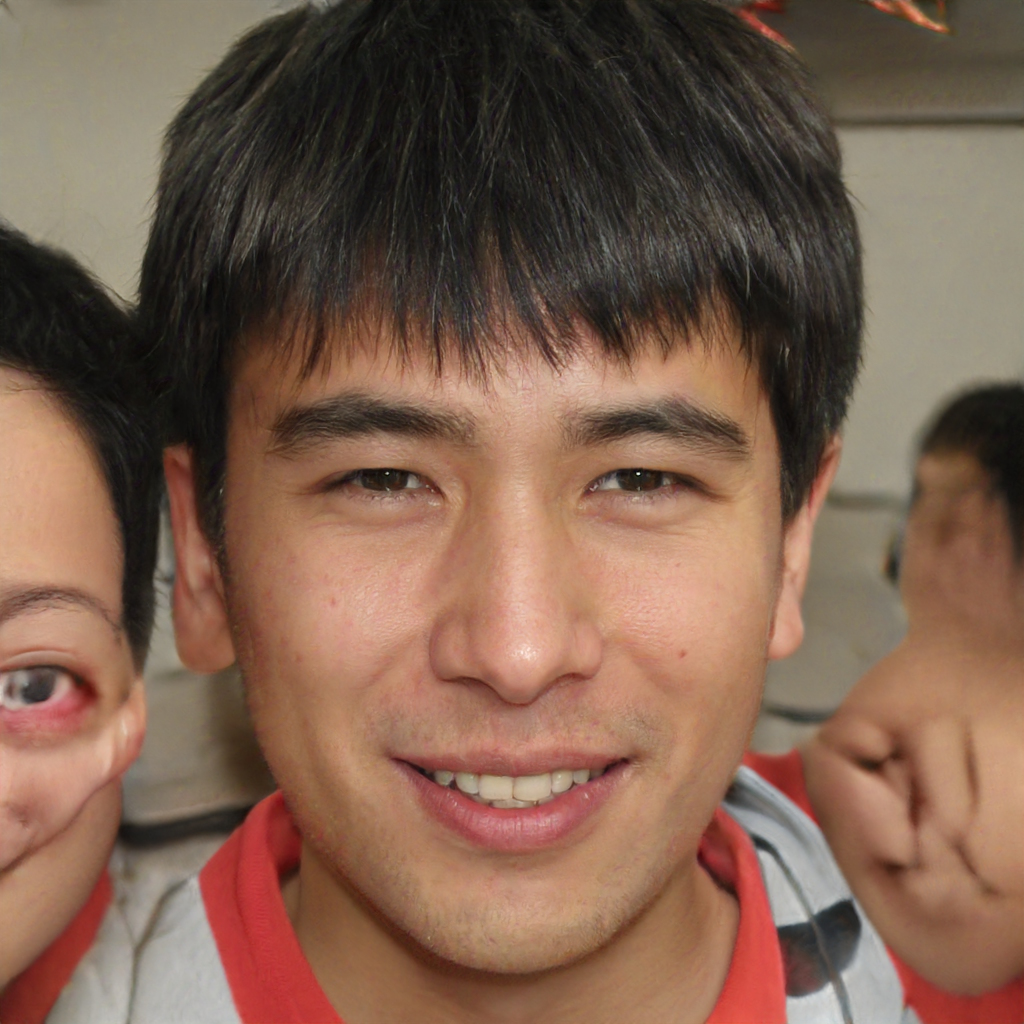
Gender: Male